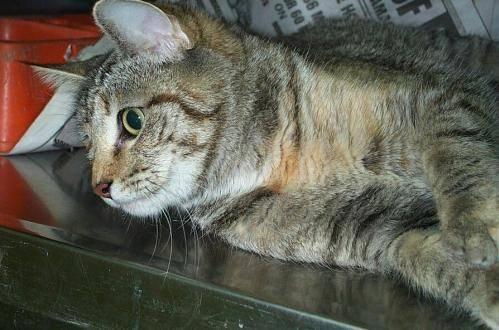
cat